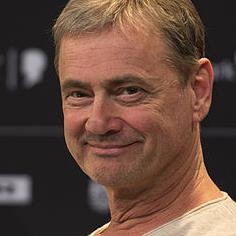
Age: 56